Thorne and Hatfield Moors Peat Canals

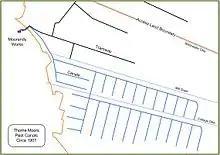
The Peat Canals circa 1907, which supplied peat to Moorends Works. The access land boundary is recent. Blackwater Dike, Mill Drain and Cottage Dike still exist and are named on the 2006 1:25,000 Ordnance Survey map.

Following the demise of the canals, the emphasis was on improving the moors for agriculture by warping, a process that involved spreading silt over the peat to produce a soil that could sustain agriculture. The Thorne Moor (Waste) Improvement Act was passed in 1848, which created the Thorne Moor Improvement Company, which was responsible for "draining, warping or otherwise improving" Thorne Waste, the southern section of the moors. The plans were tied into those for a railway link between Gainsborough, Thorne and Doncaster, authorised in the same year, but the Great Northern Railway Company failed to build the line, and little improvement was achieved.